Valour FC

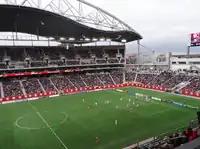
The Princess Auto Stadium, the home of Valour FC, during a soccer match

The club plays its home games at Princess Auto Stadium, a 33,234-seat Canadian football stadium. The stadium opened in 2013 on the University of Manitoba campus next to University Stadium. The stadium is also used by the Winnipeg Blue Bombers and the University of Manitoba Bisons football team.